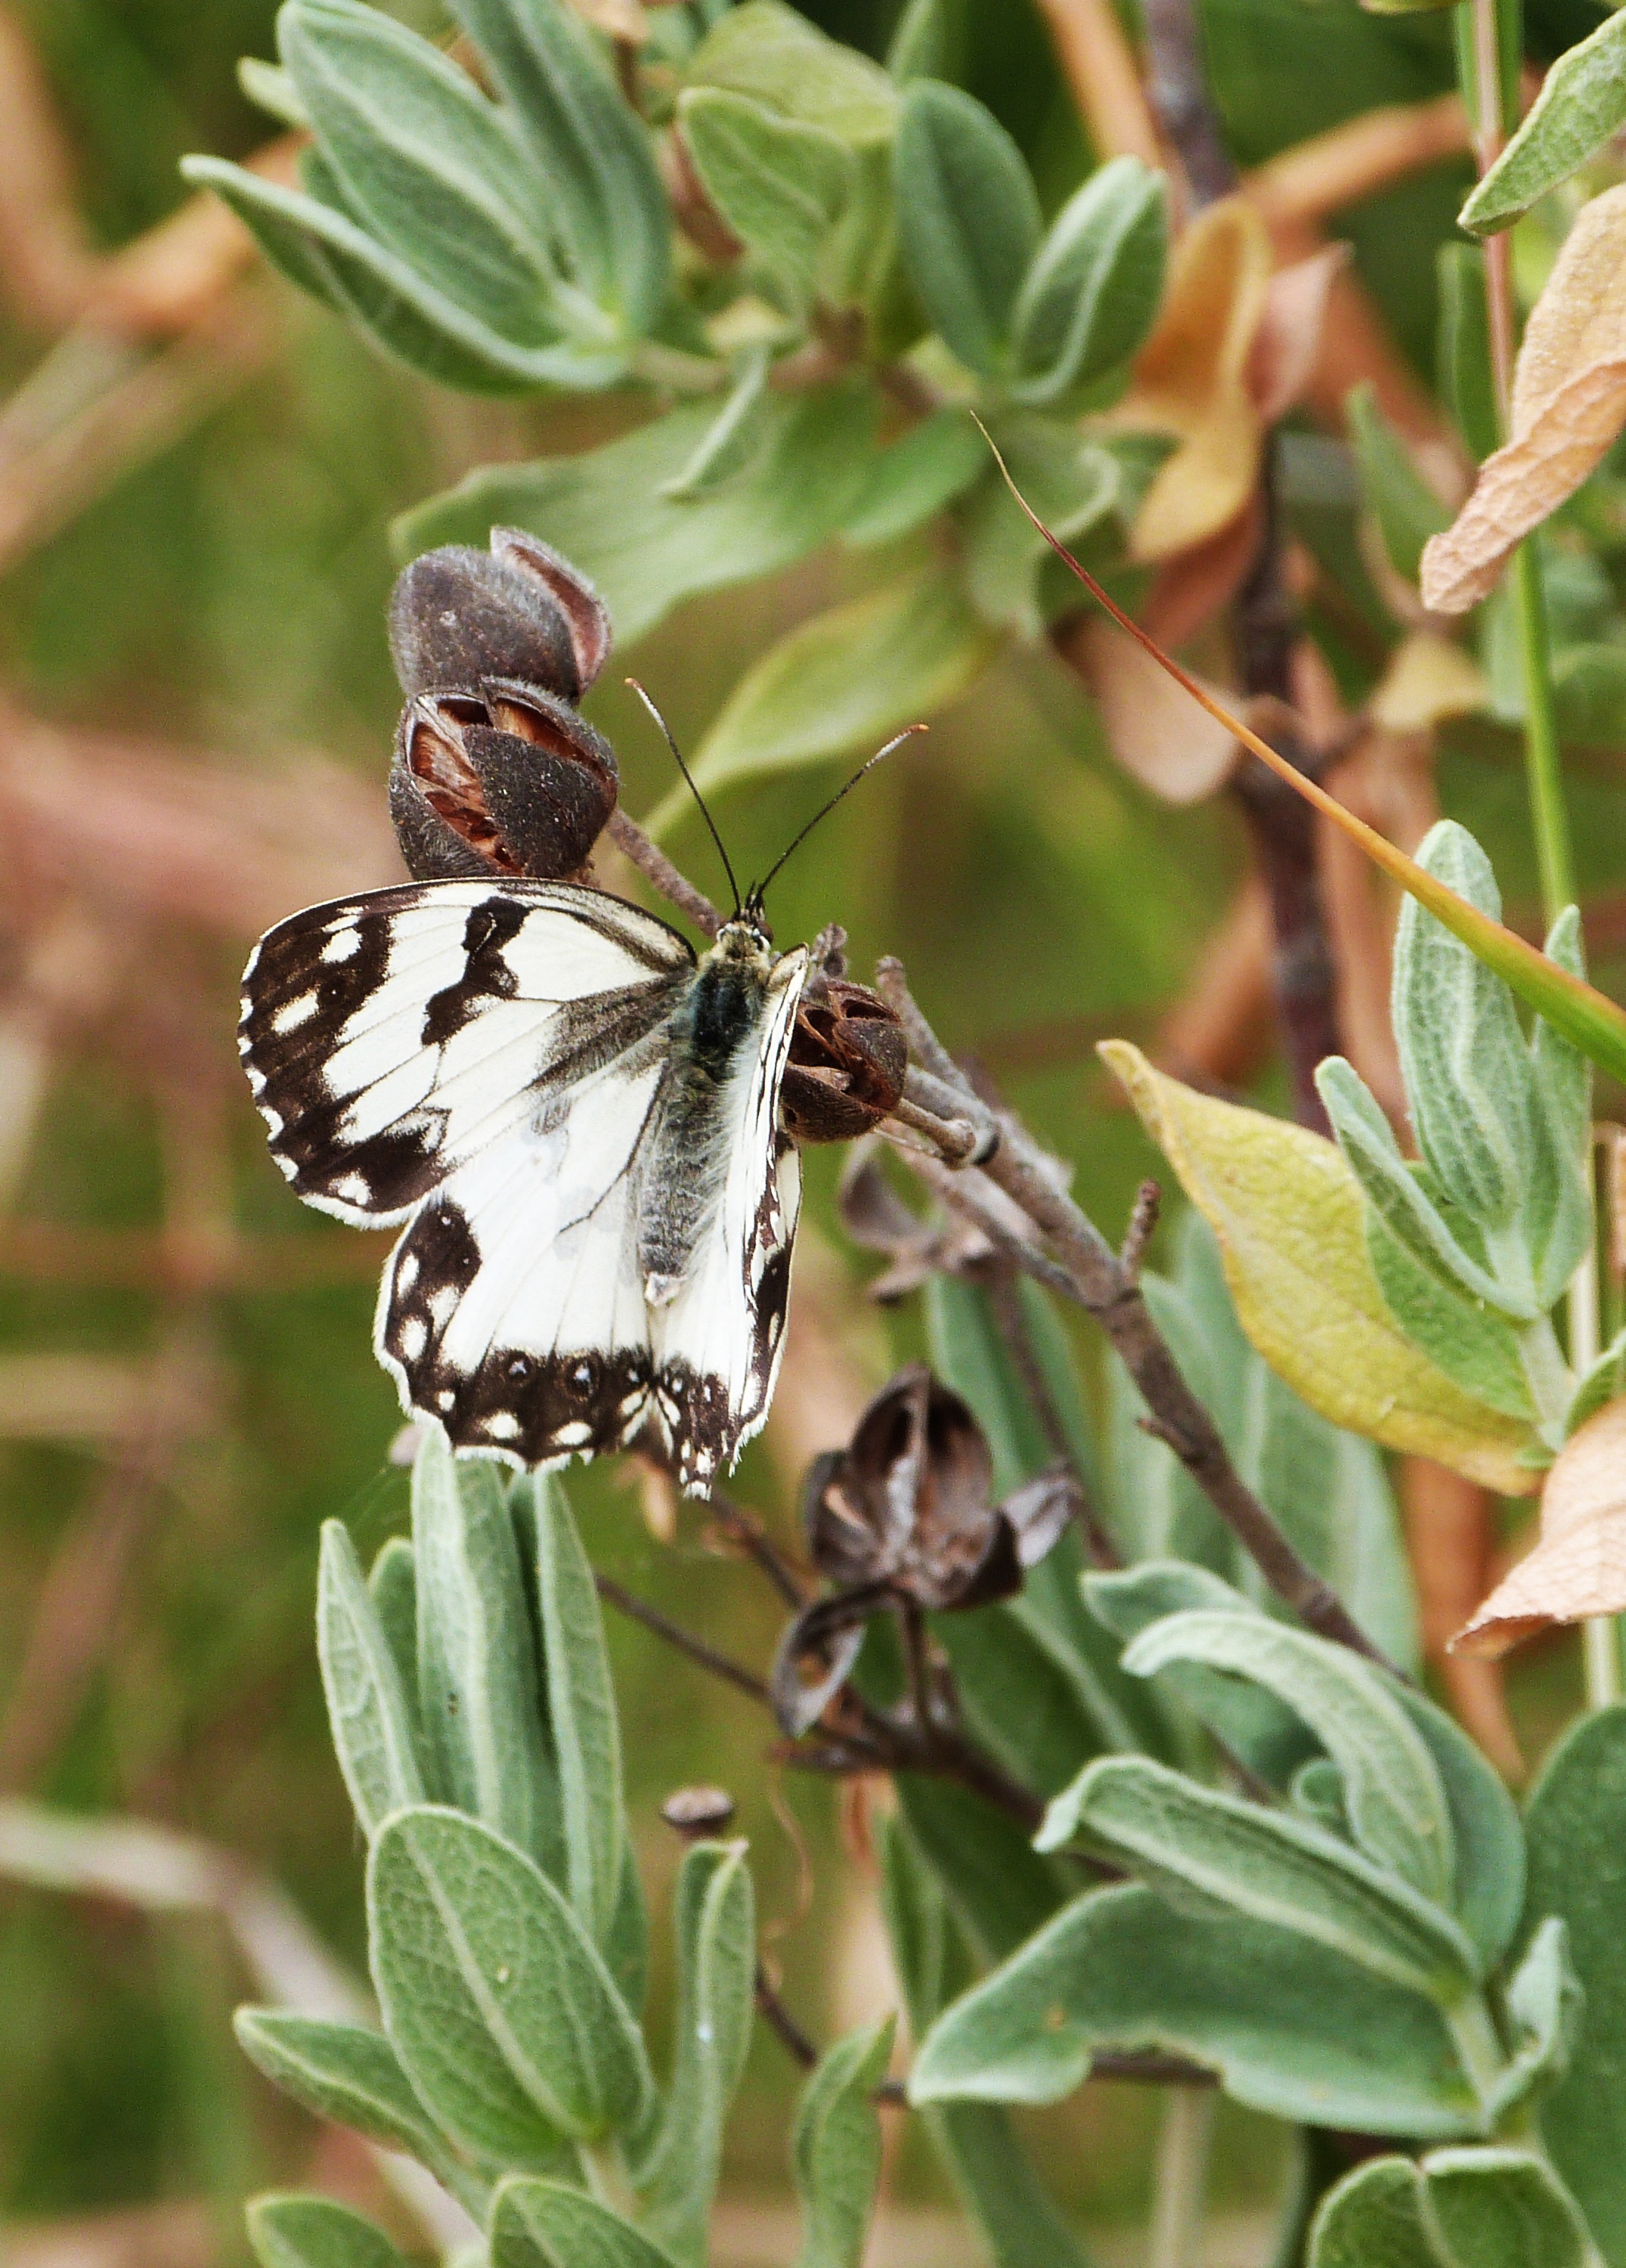
nature, black and white, flower, animal, wildlife, wild, spring, insect, botany, moth, butterfly, flora, fauna, invertebrate, wings, shrub, nectar, macro photography, arthropod, pollinator, moths and butterflies